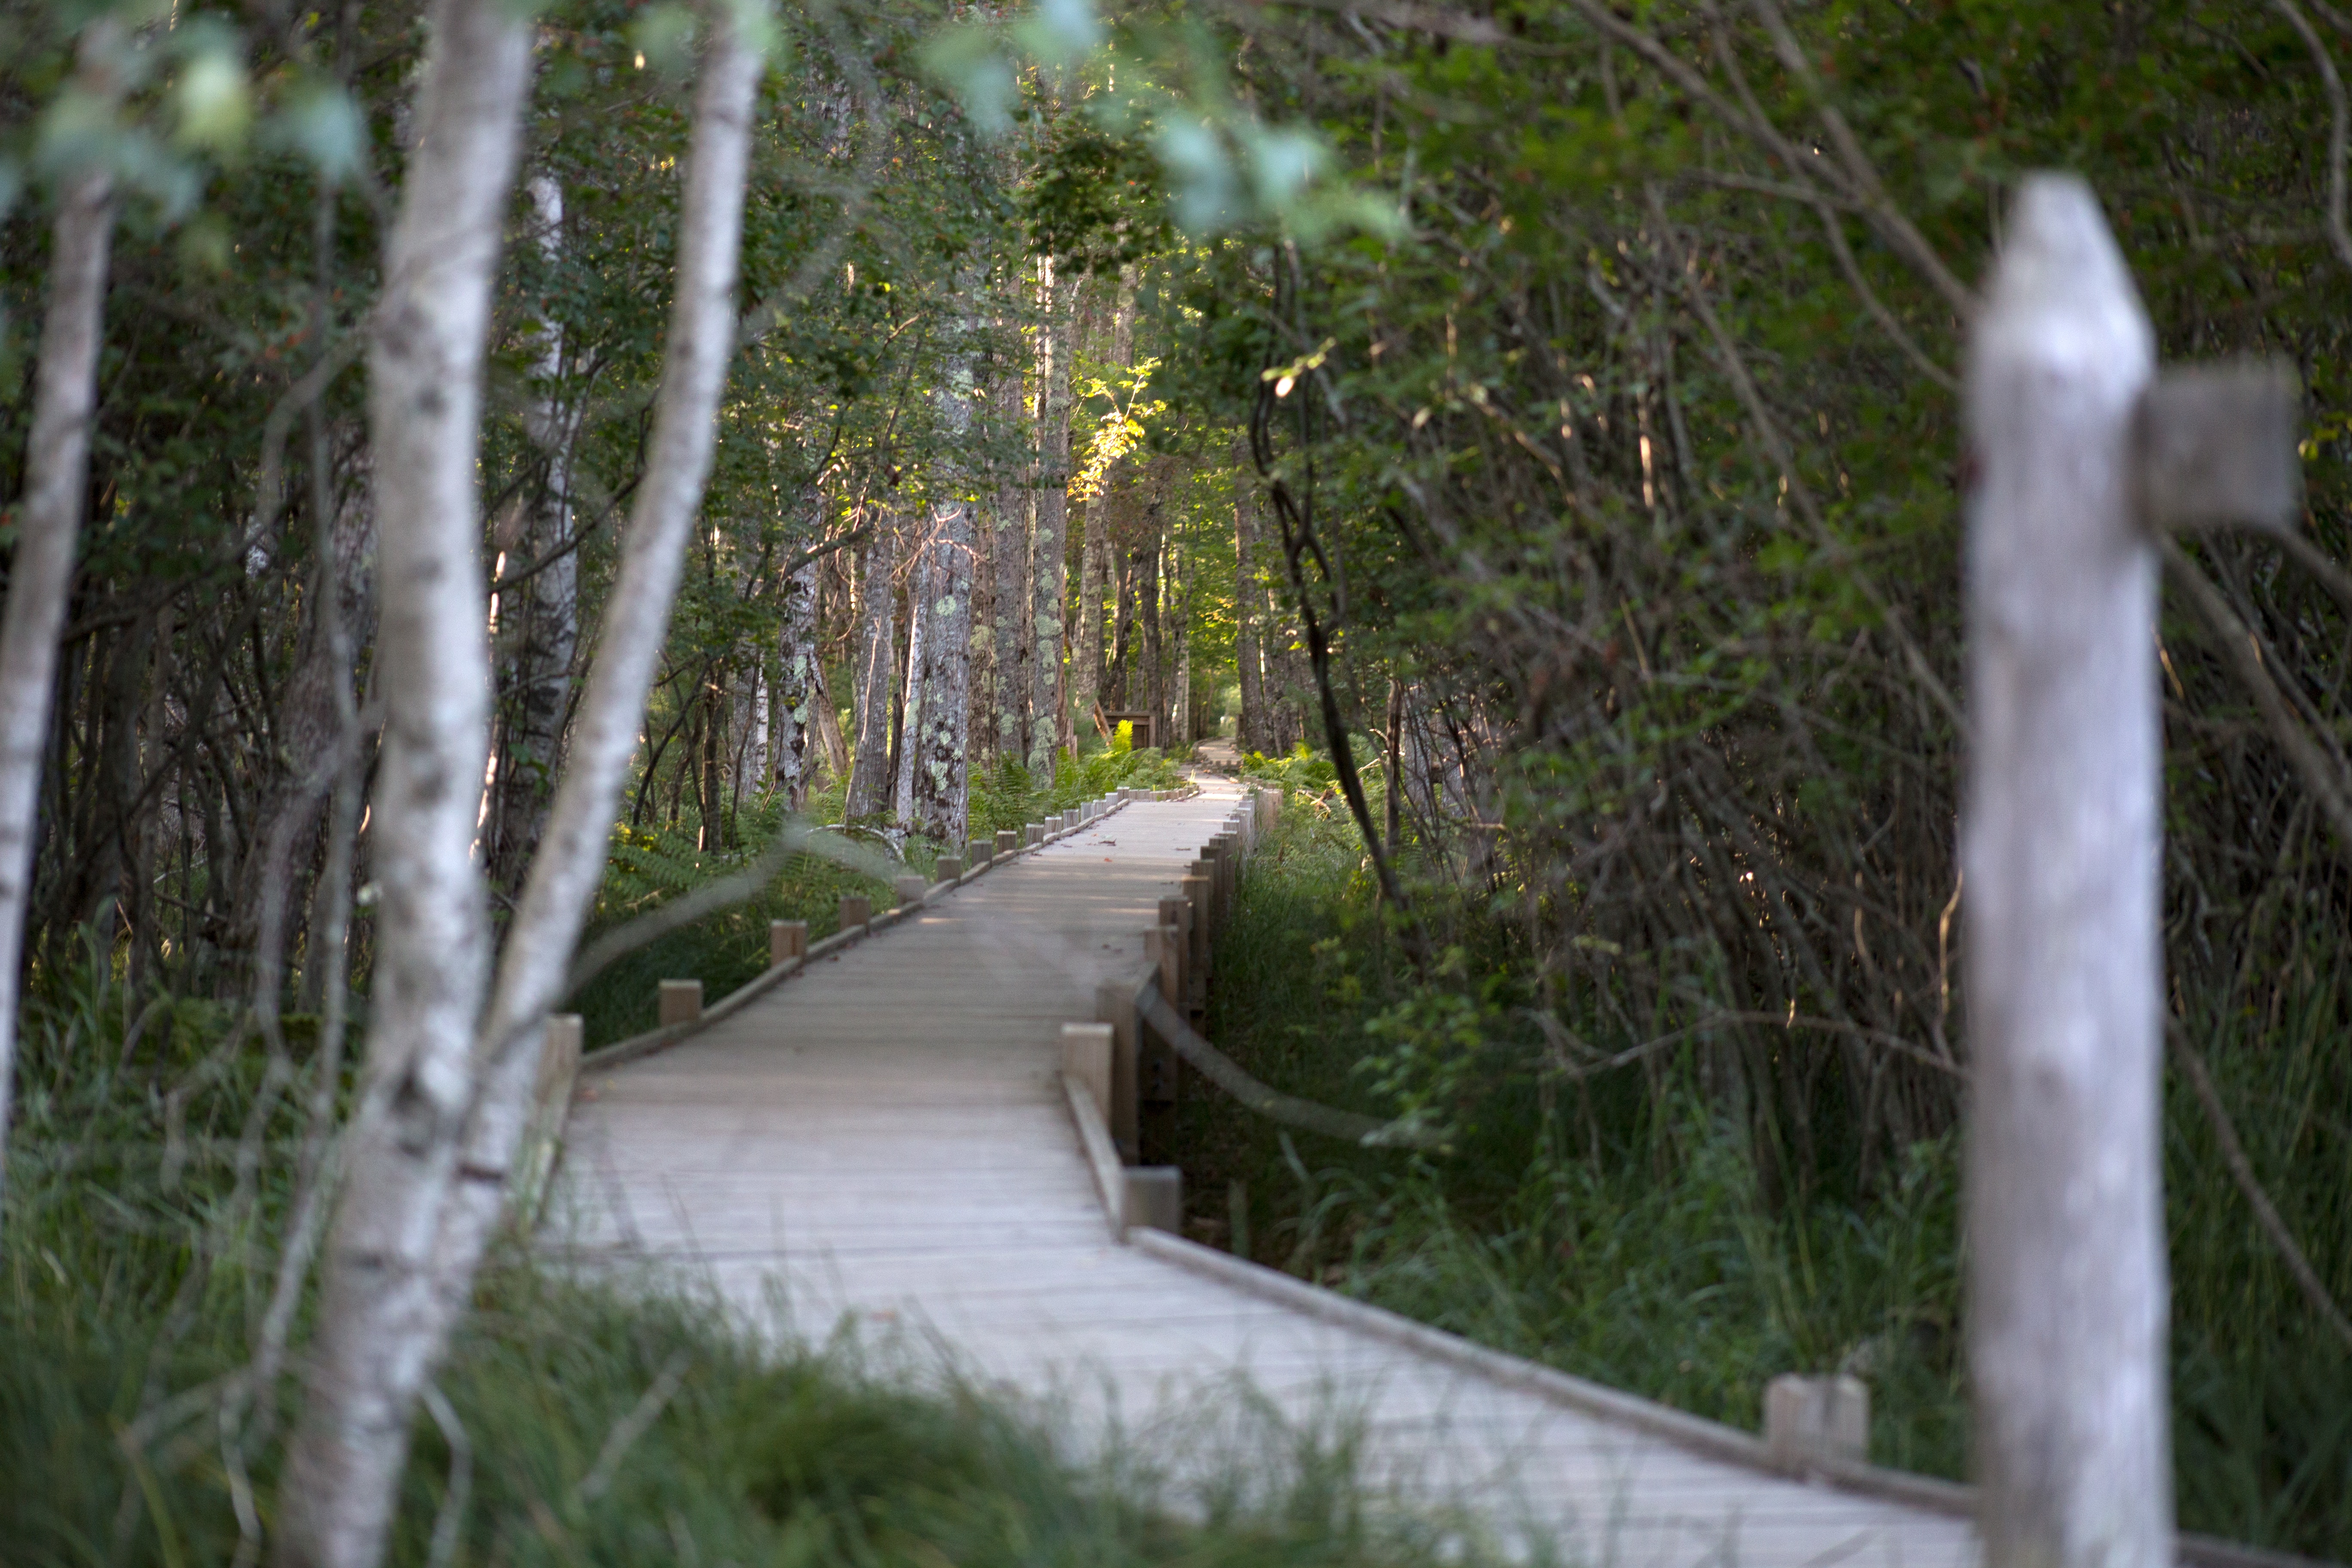
tree, vegetation, natural environment, nature reserve, forest, natural landscape, walkway, trail, woody plant, path, plant, biome, botany, boardwalk, grass, woodland, grass family, thoroughfare, old growth forest, wood, trunk, jungle, road, rainforest, grove, branch, state park, birch, national park, birch family, valdivian temperate rain forest, nonbuilding structure